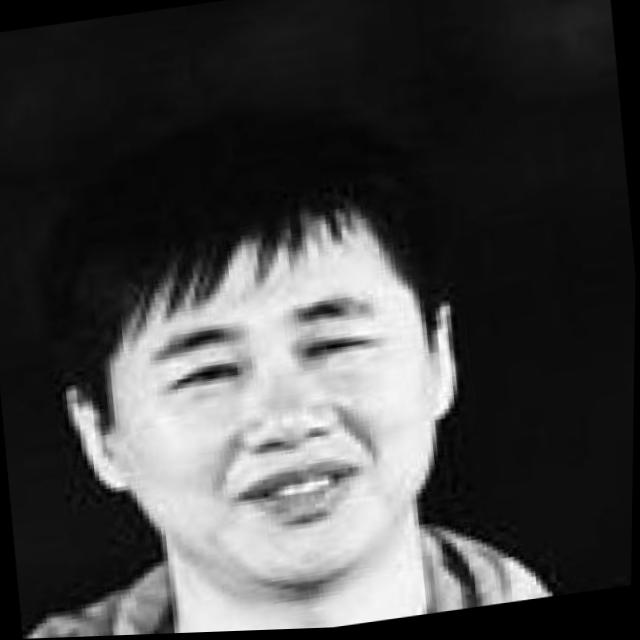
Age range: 21-44